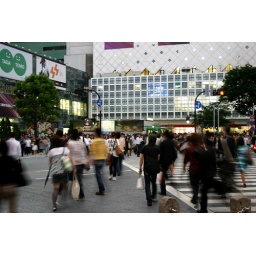
Crossing the road by the train station Shibuya, Tokyo, Japan (June 2008)